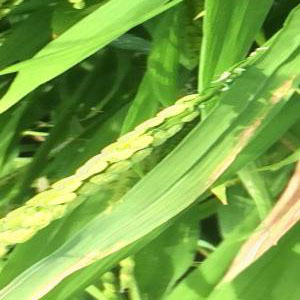
Disease: Bacterialblight